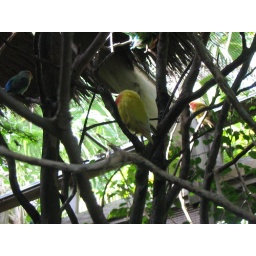
Love birds up in a tree